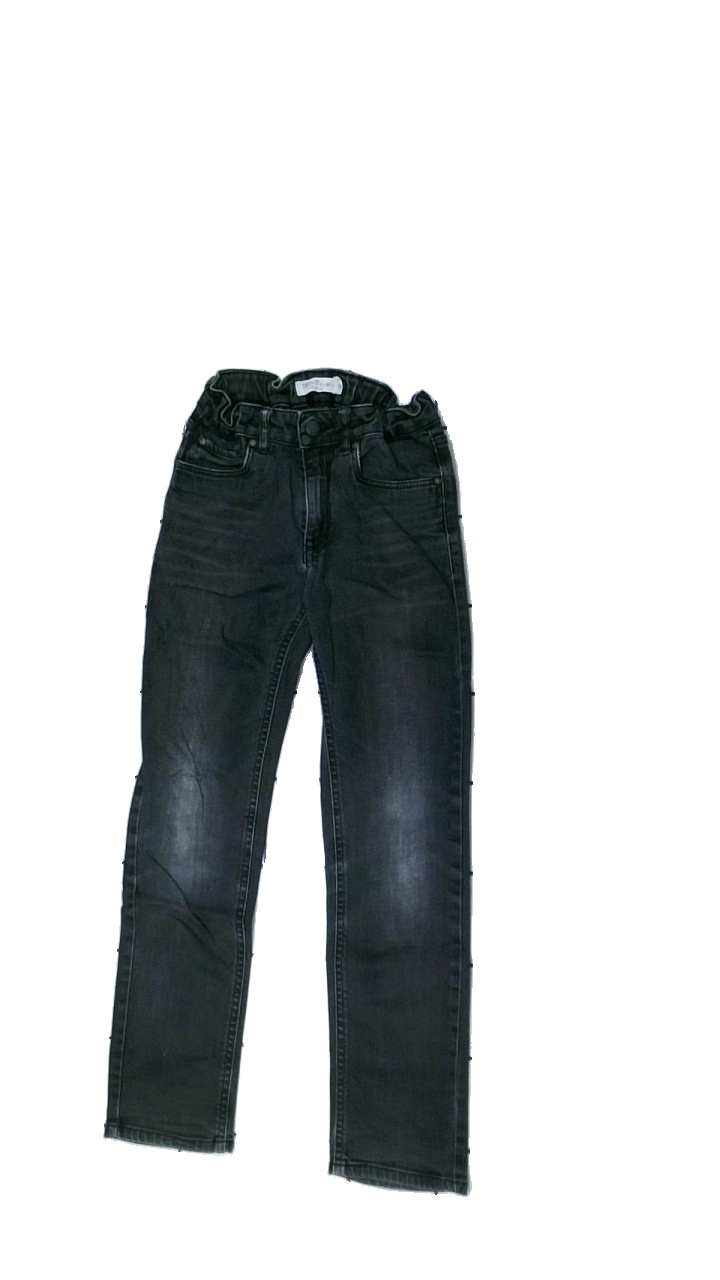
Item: Jeans (Children)
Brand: Lindex
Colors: Grey
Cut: Regular
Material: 98% cotton, 2% elastane
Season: All
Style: Denim
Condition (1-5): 3
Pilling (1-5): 3
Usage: Reuse
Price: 50-100